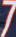
Number: 7